SS Imo

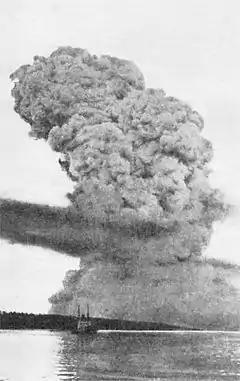
The aftermath of the collision

The guard ship HMCS "Acadia" signalled "Imo" clearance to leave Bedford Basin by signals at about 7:30 a.m. on the morning of 6 December, with Pilot William Hayes aboard. "Imo" entered the Narrows well above the harbour's speed limit, in an attempt to make up for the delay from bunkering. "Imo" met a US tramp steamer, SS "Clara", being piloted up the wrong (western) side of the harbour. The pilots agreed to pass starboard to starboard. Soon afterwards, "Imo" was forced to head even further towards the Dartmouth shore after passing the tugboat , which was travelling up the harbour to Bedford Basin near mid-channel. Horatio Brannen, captain of "Stella Maris", saw "Imo" approaching at excessive speed and ordered his ship closer to the western shore to avoid an accident.